Lagos de Moreno

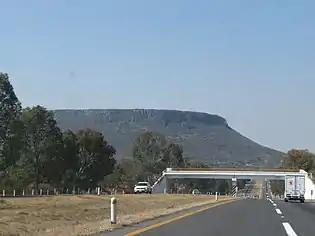
A view of the Mesa Redonda from the nearby highway. Mesa Redonda was the site of a Cristero War battle.

Lagos de Moreno is situated 1,942 meters (6,371 feet) above mean sea level. Lagos is located in the region of Los Altos de Jalisco, within the macroregion of the Bajío, one of the most highly developed areas in Latin America. The city's vicinity is quite mountainous and hilly, with the nearby Mesa Redonda being a particularly notable formation.